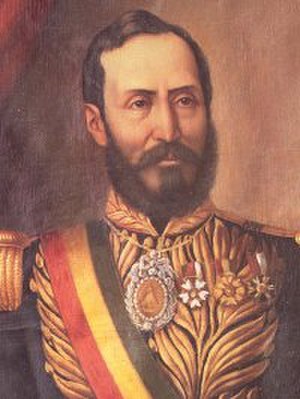
Bolivias præsidenter / Liste over Bolivias præsidenter
Bolivias præsident, er statsoverhoved og regeringsleder i Bolivia. I henhold til den nuværende forfatning vælges præsidenten ved valg for en fem-årig periode.